Mills House (Sitka, Alaska)

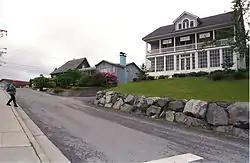

The Mills House, also known as the May Mills House and Rose Hill, is a historic house at 315 Seward Street in Sitka, Alaska. It is a two-story wood-frame structure, designed by Clyde Maclaren of Seattle, Washington for May Mills, the sister of businessman W. P. Mills, and built 1911–13. It is an excellent local example of Colonial Revival design, using the latest technologies of the day and well-adapted to a site offering expansive views of the area. Its internal technology includes an illumination system that could operate either on carbide gas or electricity, and it still has some of its original light fixtures.